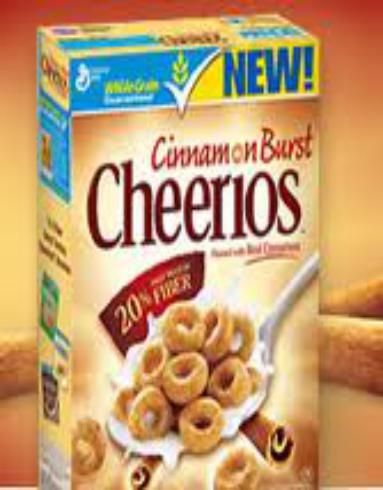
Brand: Cinnamon Burst Cheerios
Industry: Food